Composition (language)

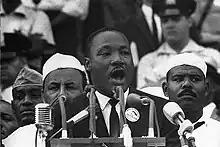
Martin Luther King Jr. performing oral discourse in his famous ""I Have a Dream"" speech.

The term composition (from Latin "com-" "with" and "ponere" "to place") as it refers to writing, can describe authors' decisions about, processes for designing, and sometimes the final product of, a composed linguistic work. In original use, it tended to describe practices concerning the development of oratorical performances, and eventually essays, narratives, or genres of imaginative literature, but since the mid-20th century emergence of the field of composition studies, its use has broadened to apply to any composed work: print or digital, alphanumeric or multimodal. As such, the composition of linguistic works goes beyond the exclusivity of written and oral documents to visual and digital arenas.